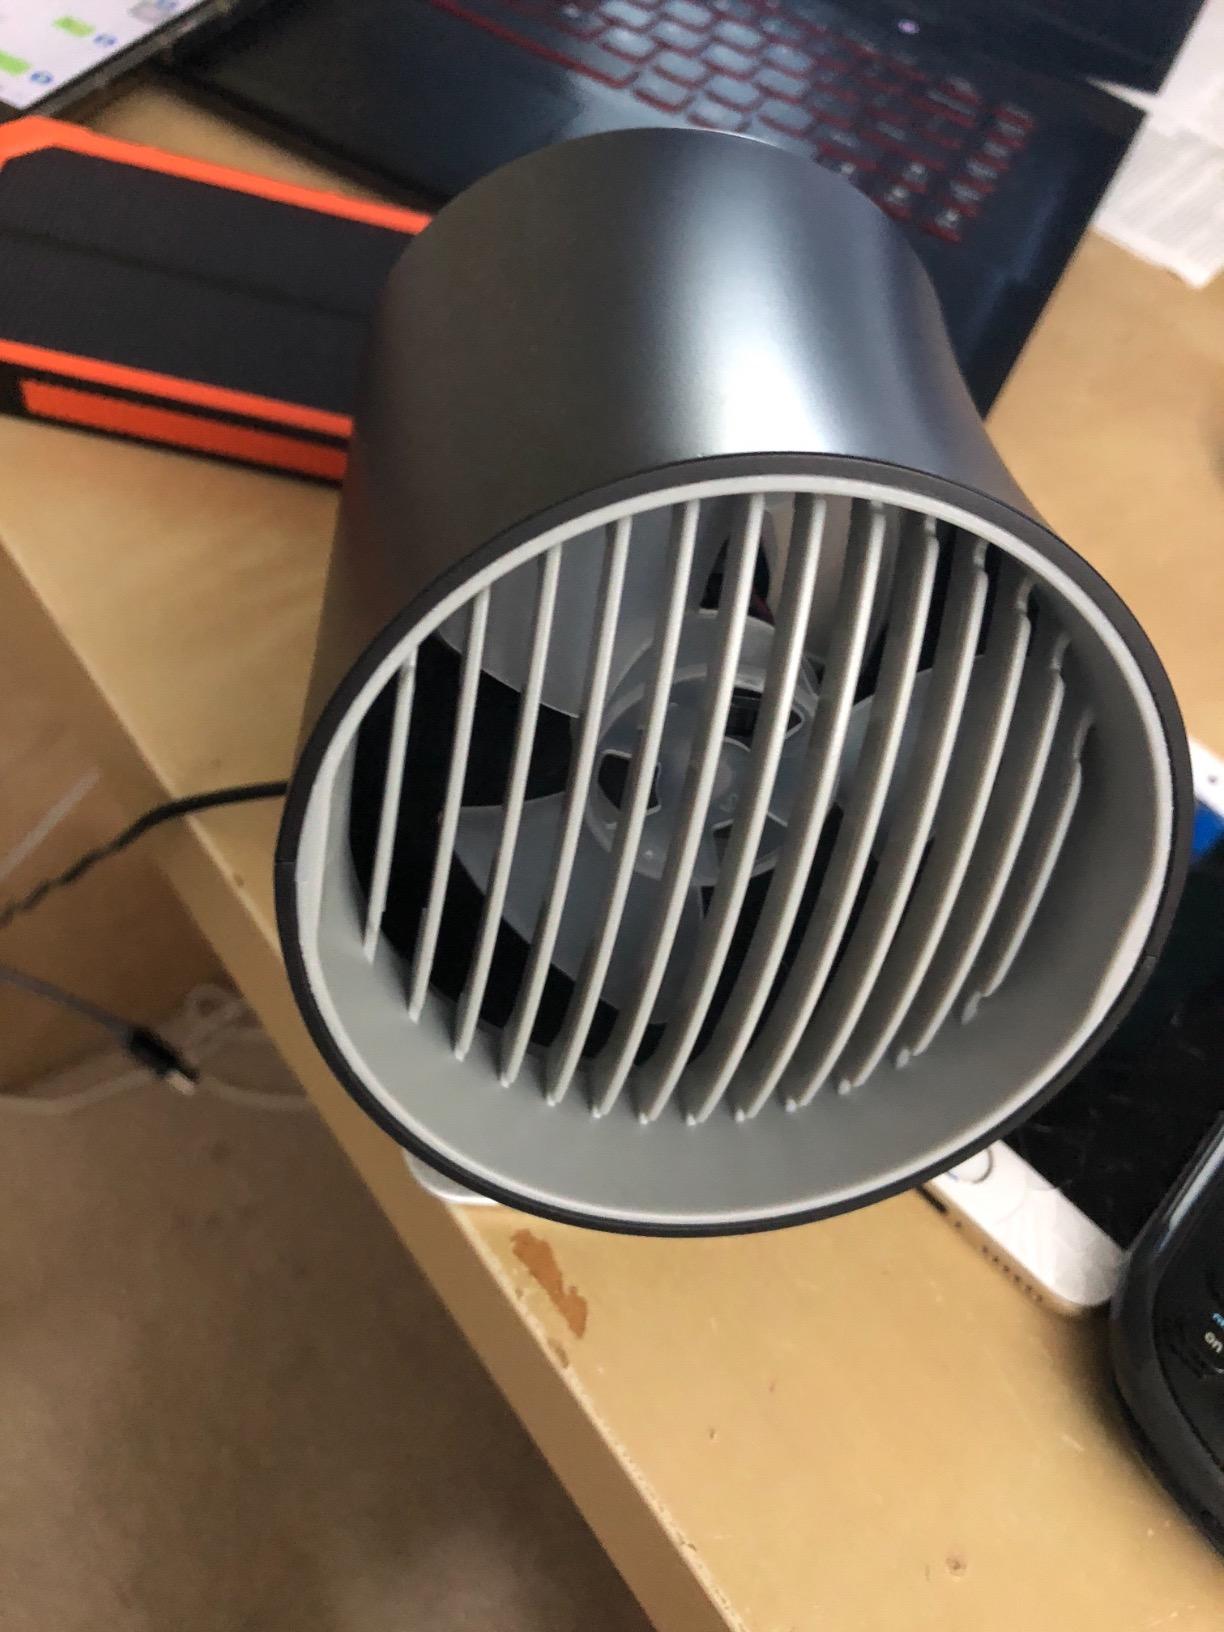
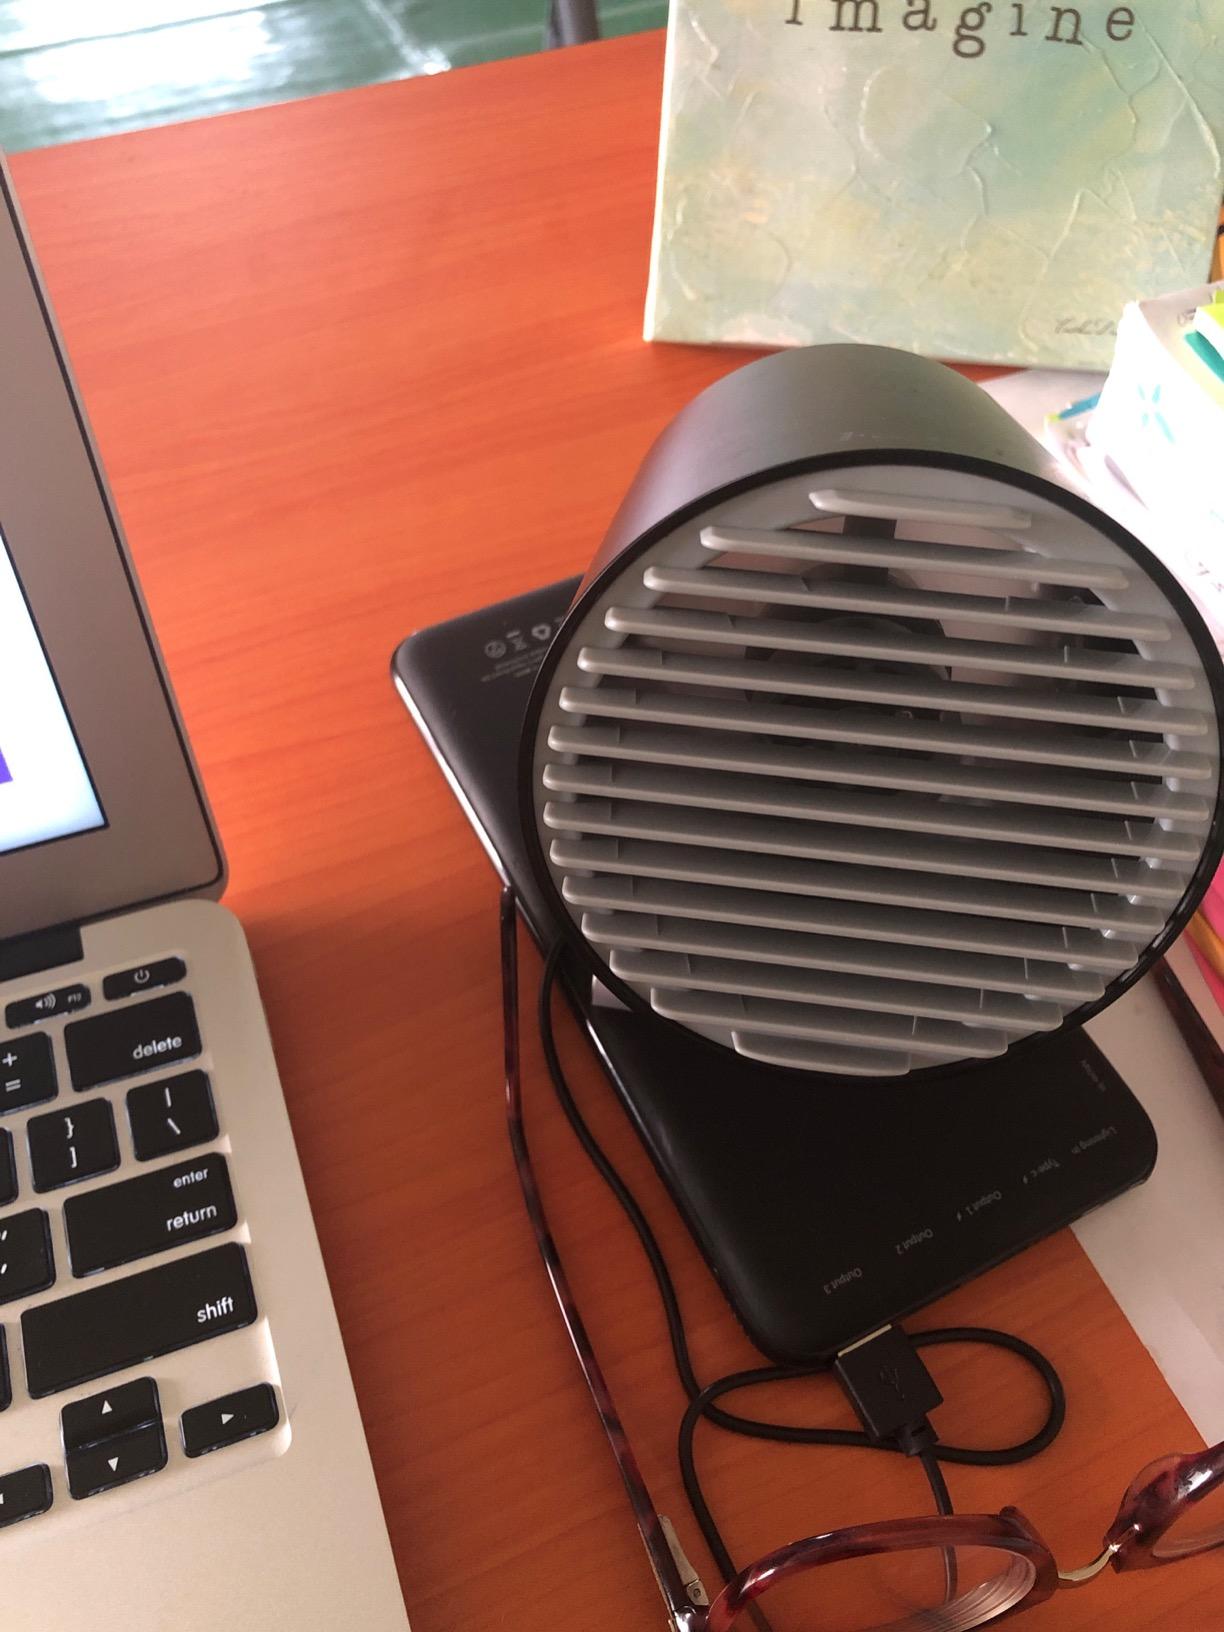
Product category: fan
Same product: no